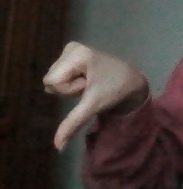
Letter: waw